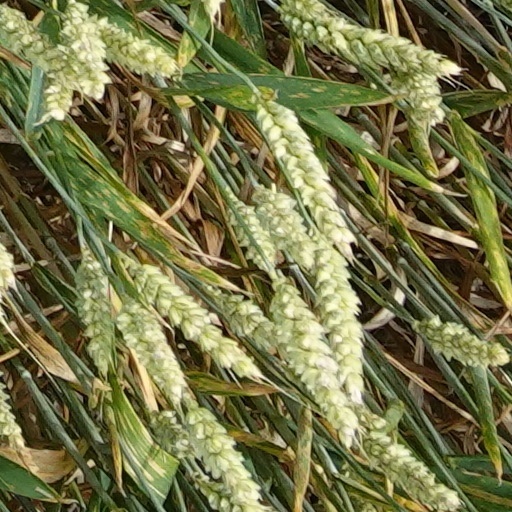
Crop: wheat